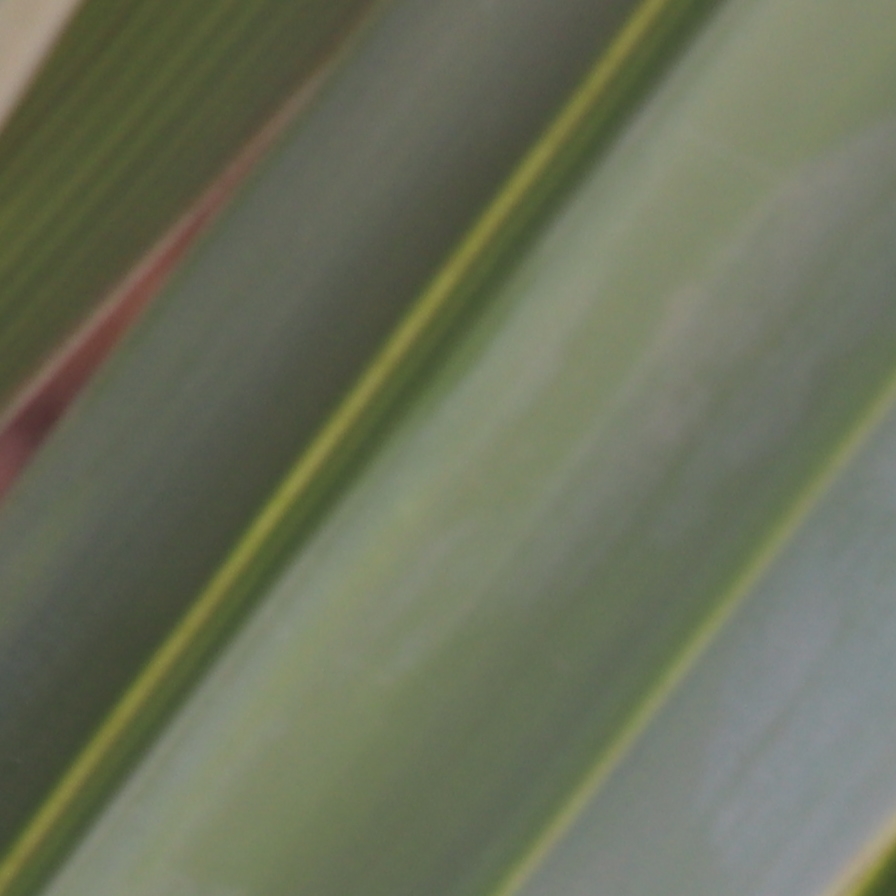
Label: Healthy